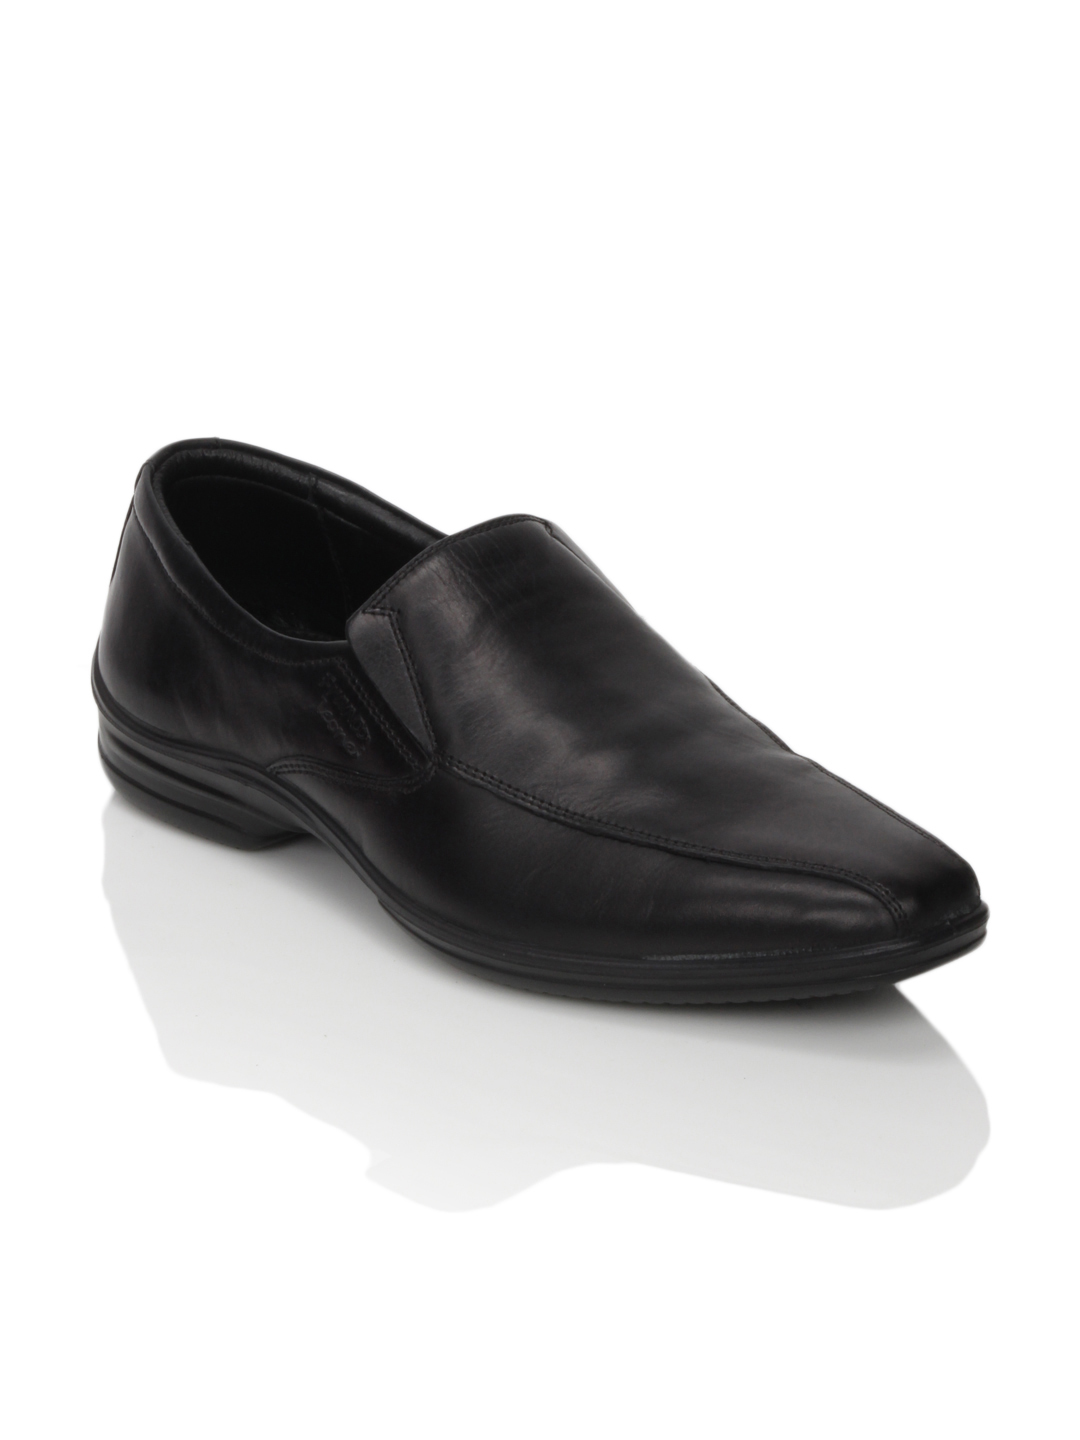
Franco Leone Men Slip On Black Formal Shoes
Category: Footwear / Shoes / Formal Shoes
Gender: Men
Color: Black
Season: Summer 2012
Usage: Formal